Birmingham pub bombings

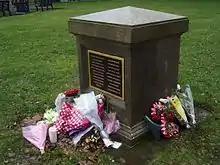
The memorial plaque to the 21 victims of the Birmingham pub bombs within the grounds of Saint Philip's Cathedral

On 9 June 1975, the Birmingham Six stood trial at Lancaster Crown Court before Mr Justice Bridge. Each man was charged with 21 counts of murder and conspiring with the deceased James McDade to cause explosions across the Midlands between August and November 1974. Murray, Kelly and Sheehan were also charged with conspiracy to cause explosions across the Midlands, with Kelly and Sheehan facing the additional charges of possession of explosives.